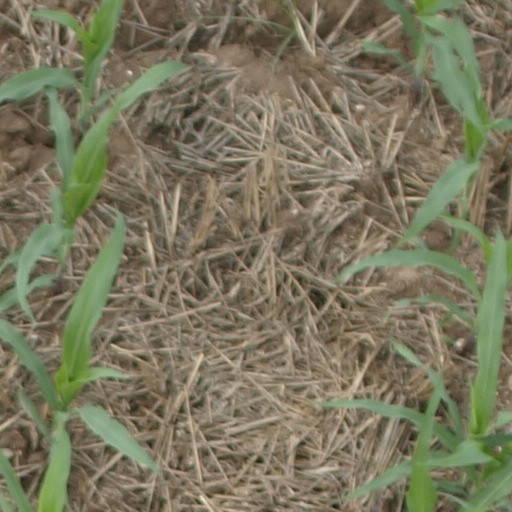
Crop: maize; corn